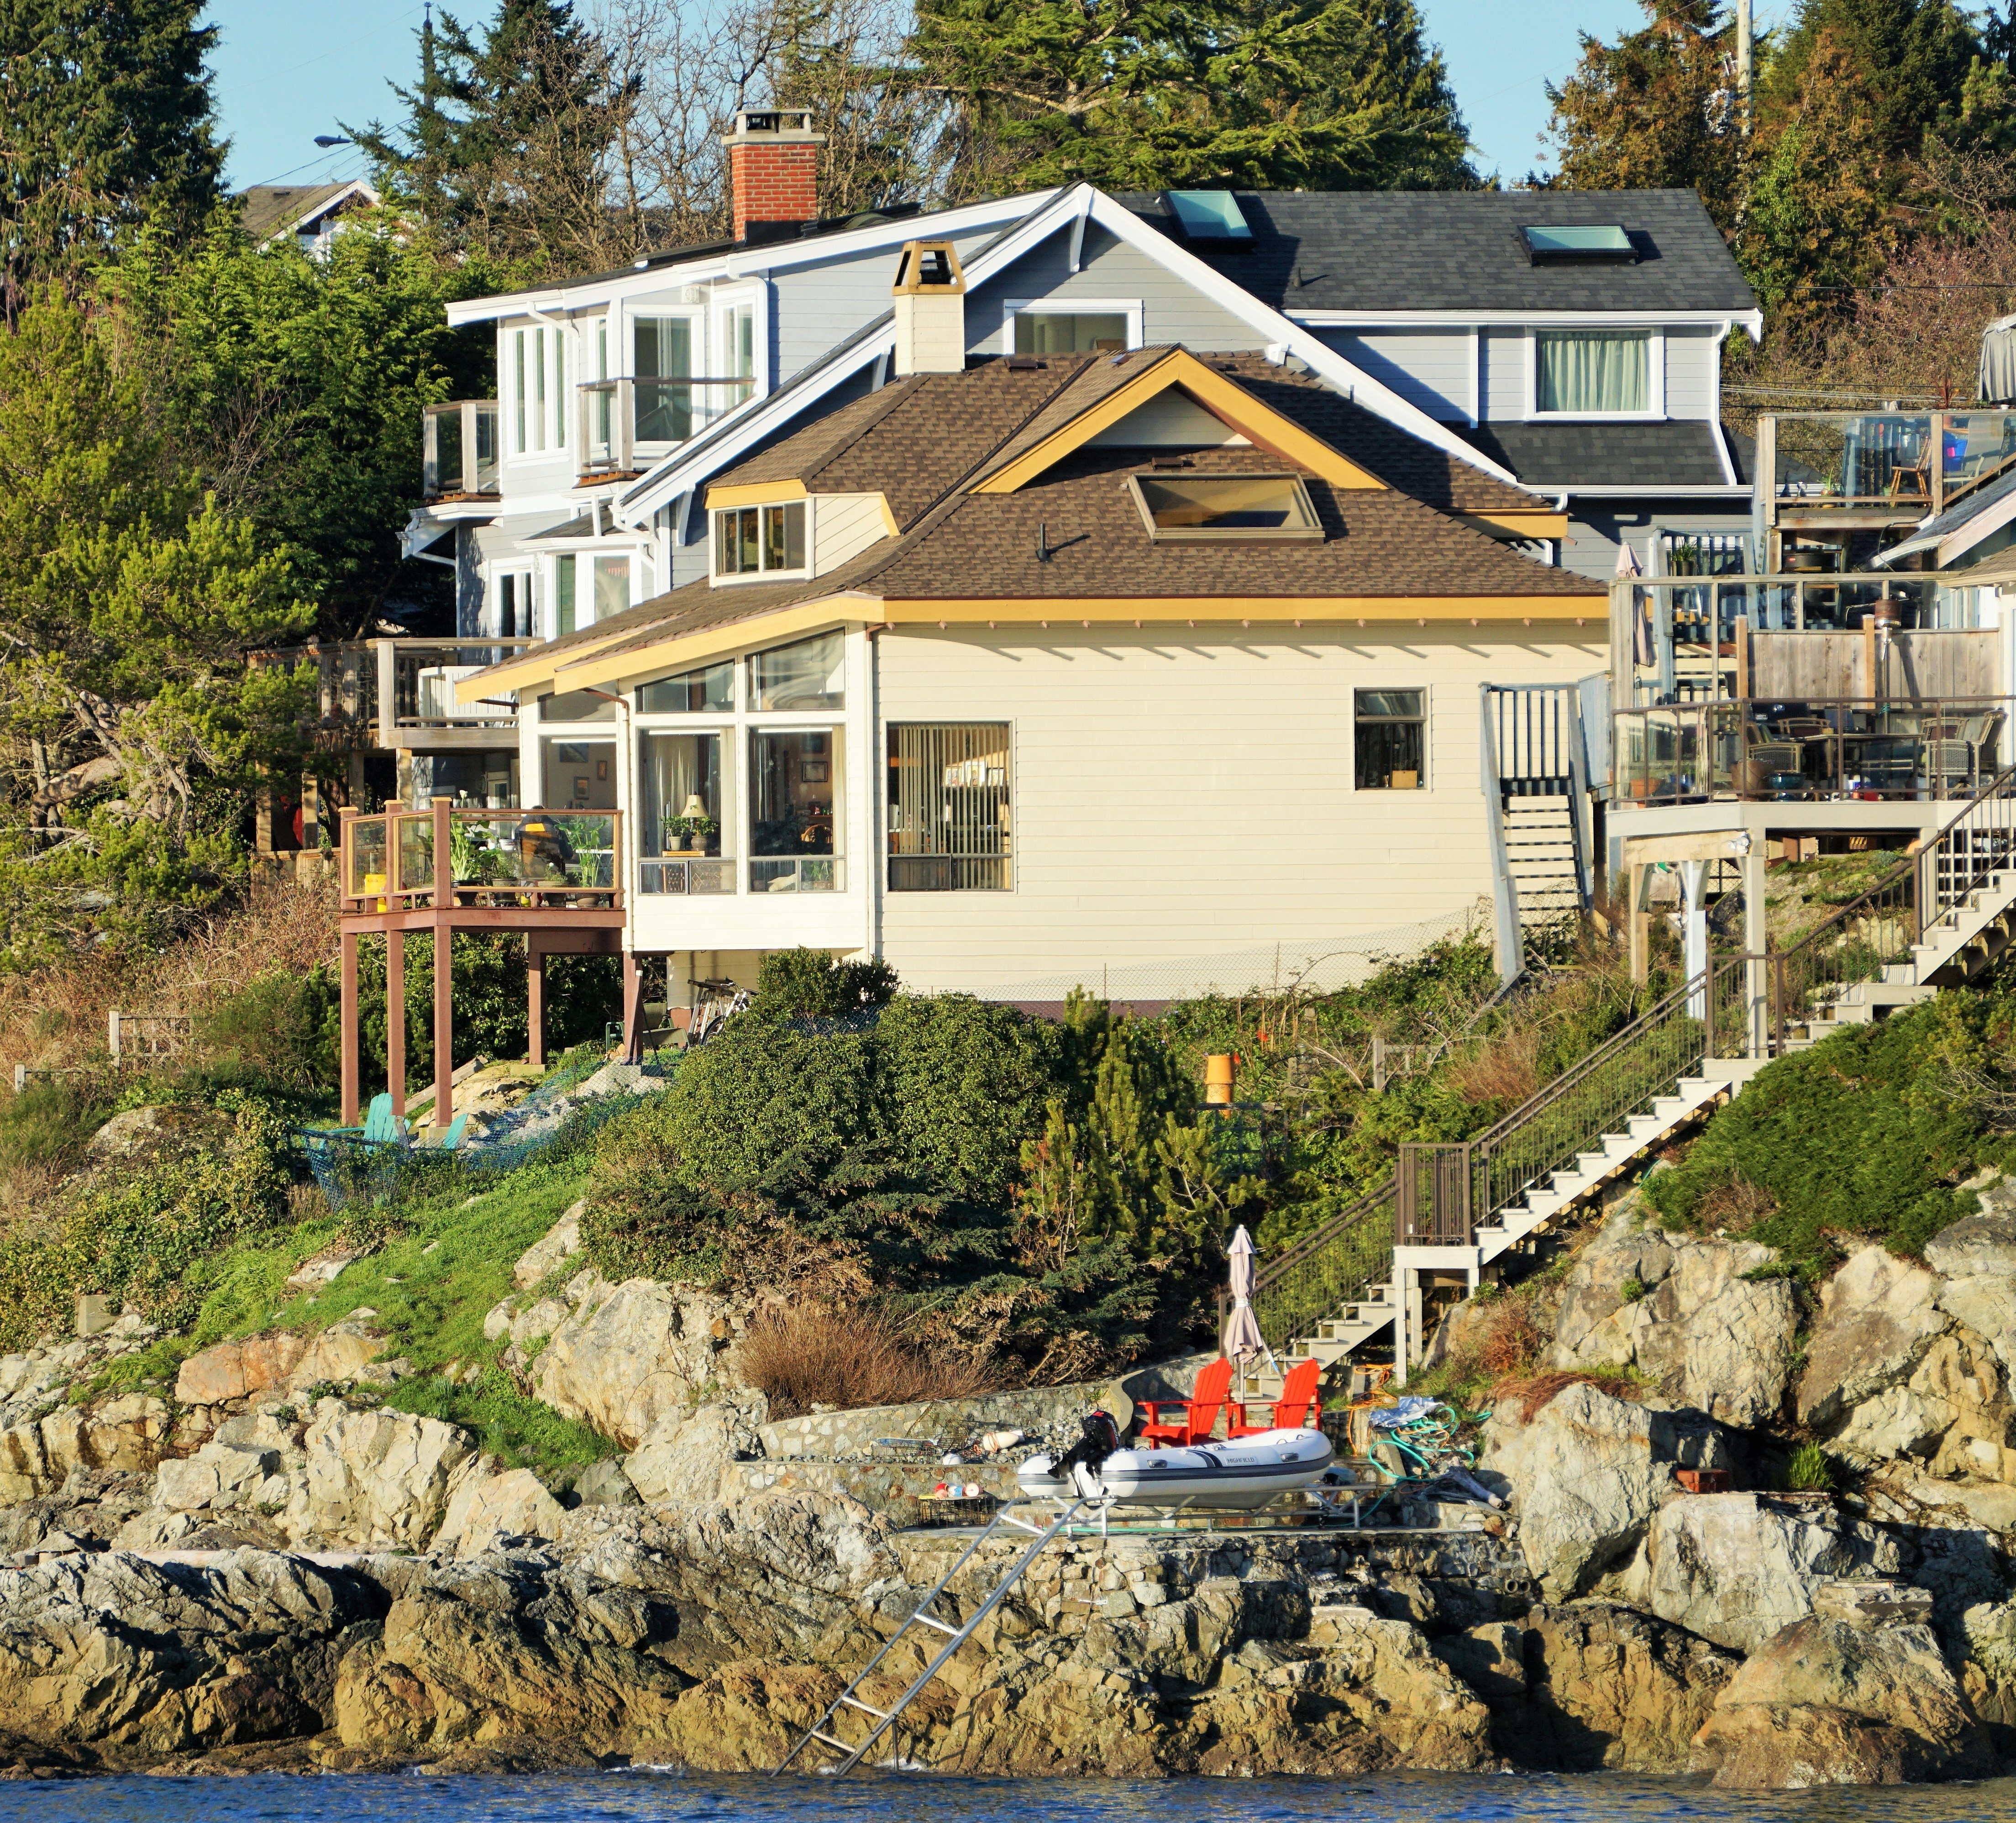
house, home, village, red, cottage, waterway, rocks, chairs, oceanside, victoria, estate, bc, rural area, residential area